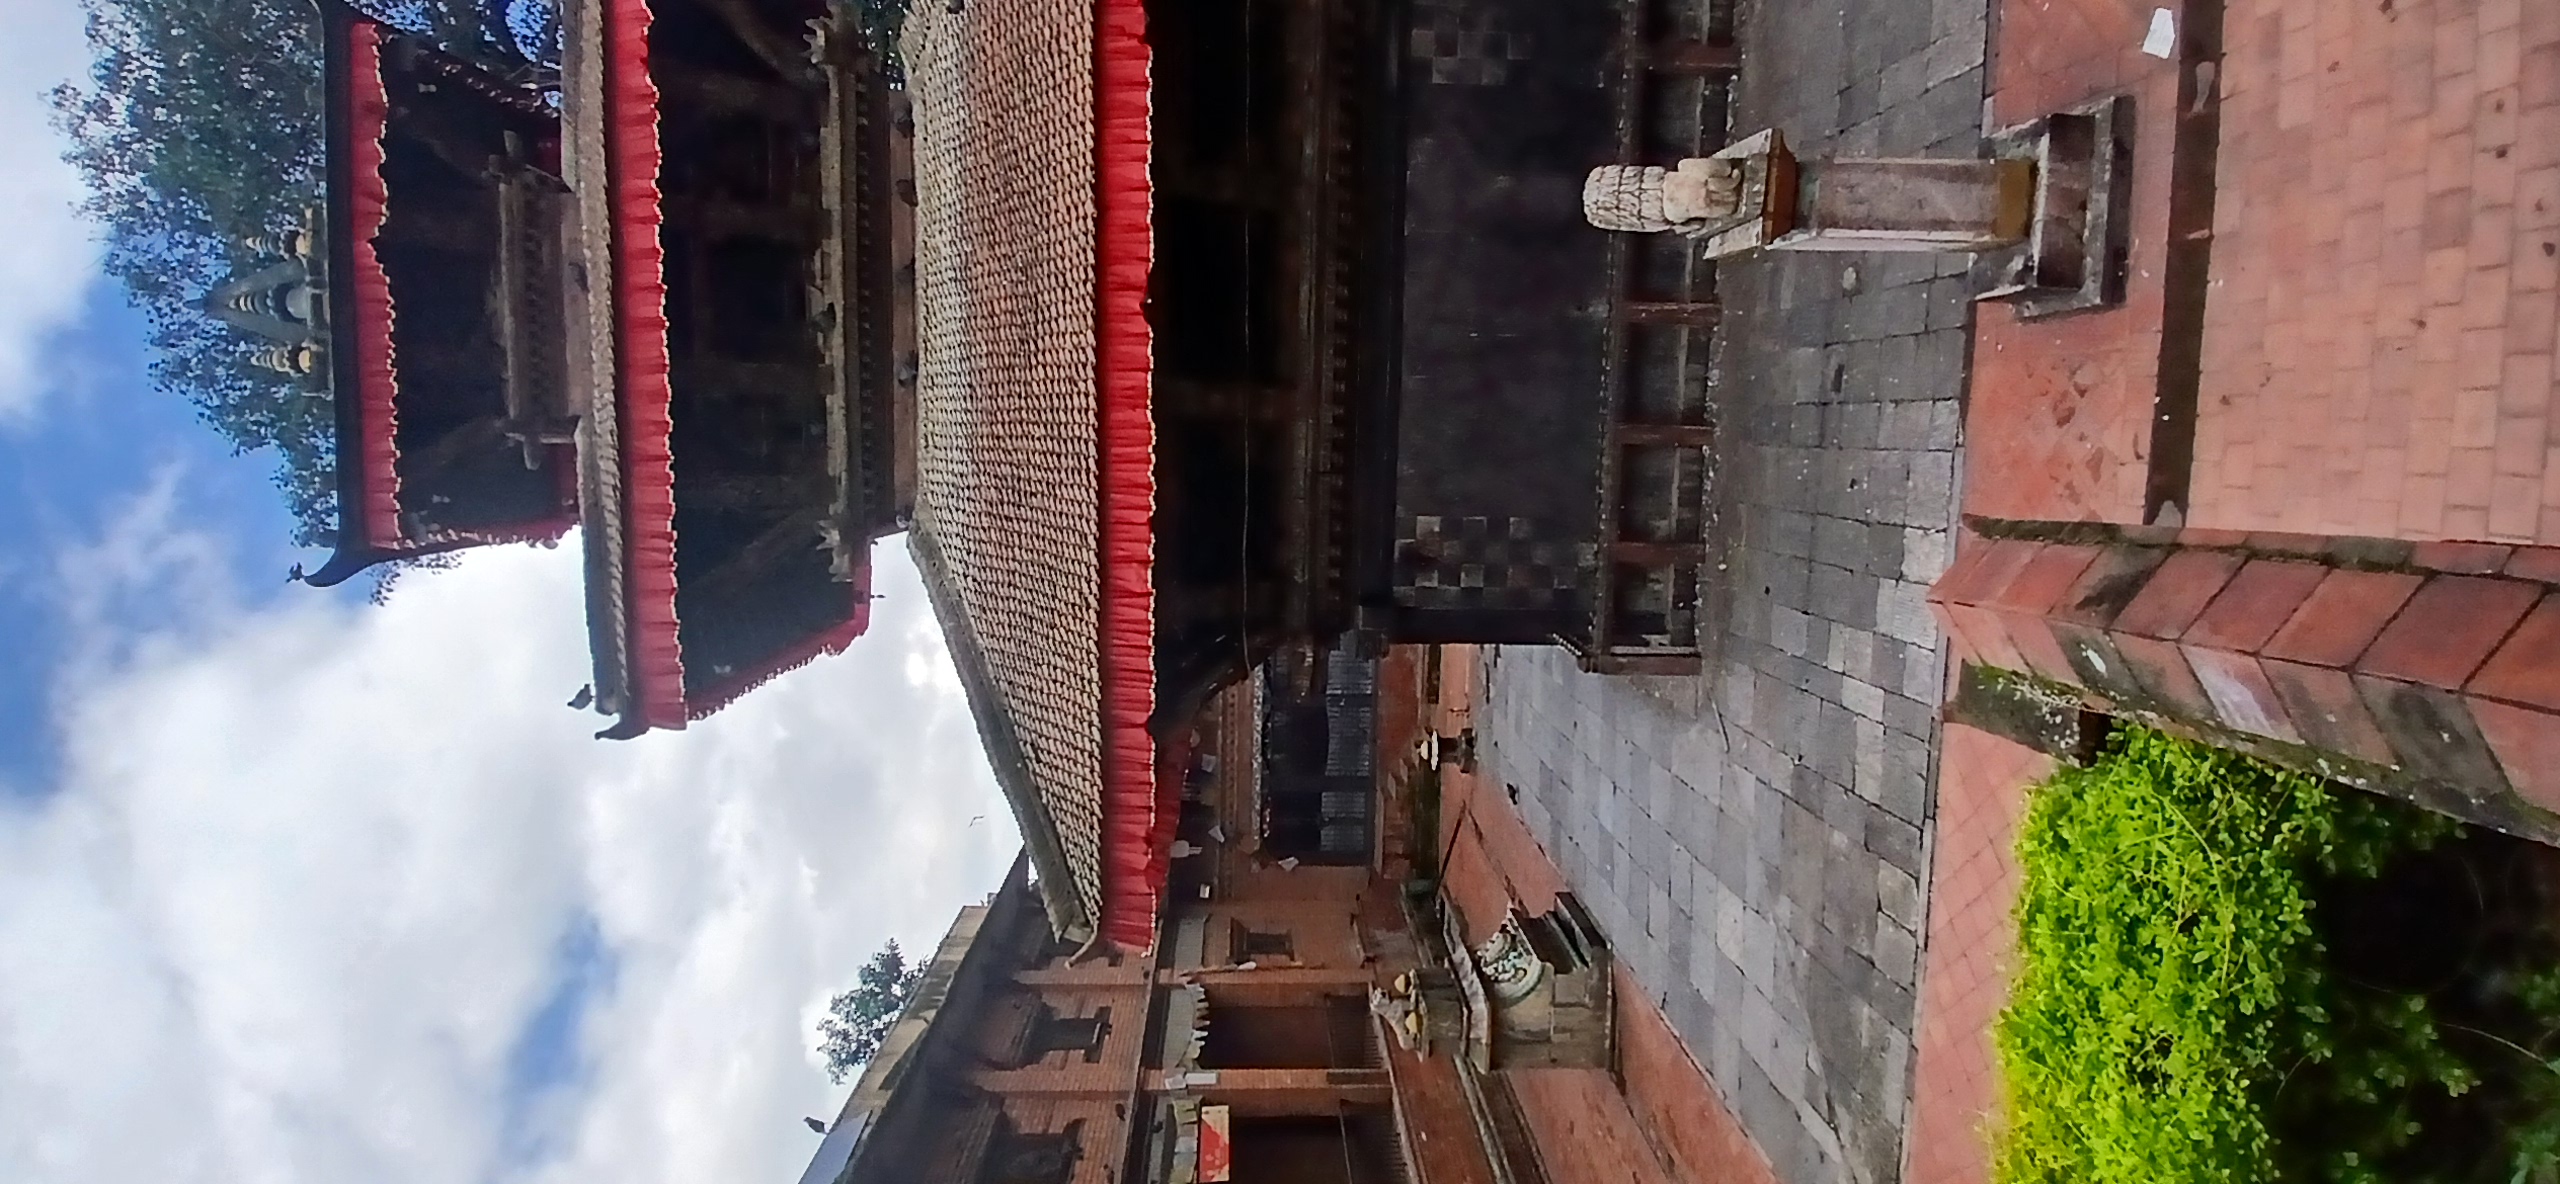
Heritage site: Chamundra_Mai